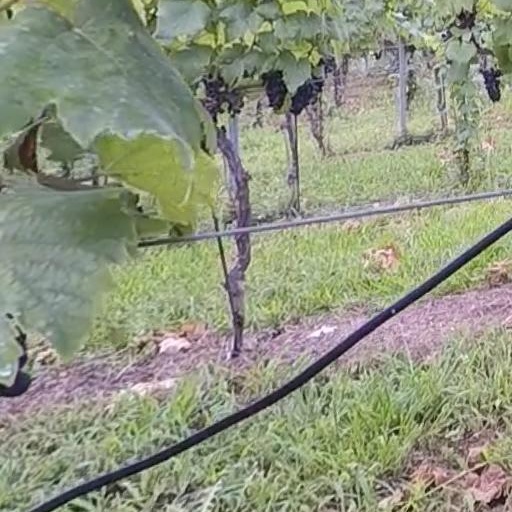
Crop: grape